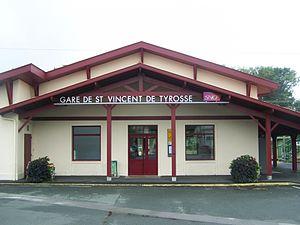
Façade la gare landaise de Saint-Vincent de Tyrosse.
La gare de Saint-Vincent-de-Tyrosse est une gare ferroviaire française située sur la commune de Saint-Vincent-de-Tyrosse, sur la ligne Bordeaux - Irun.